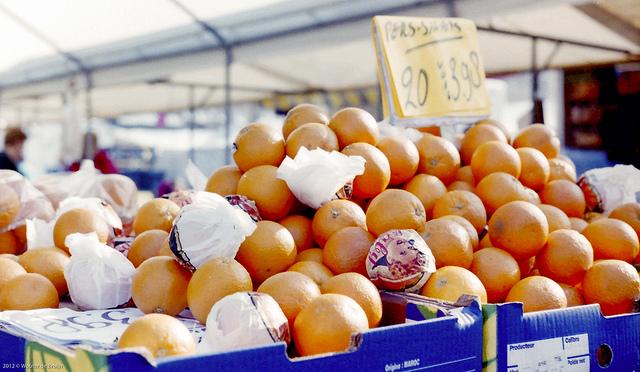
Several boxes filled with fruit near each other.